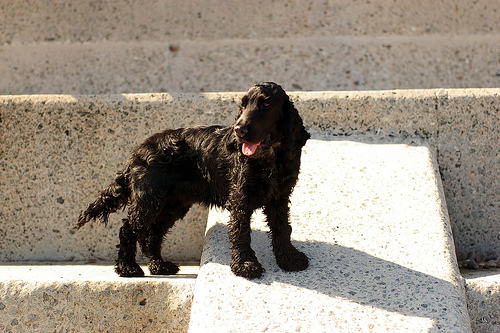
Animal: dog
Breed: english_cocker_spaniel